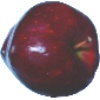
Label: Apple Red Delicious 1